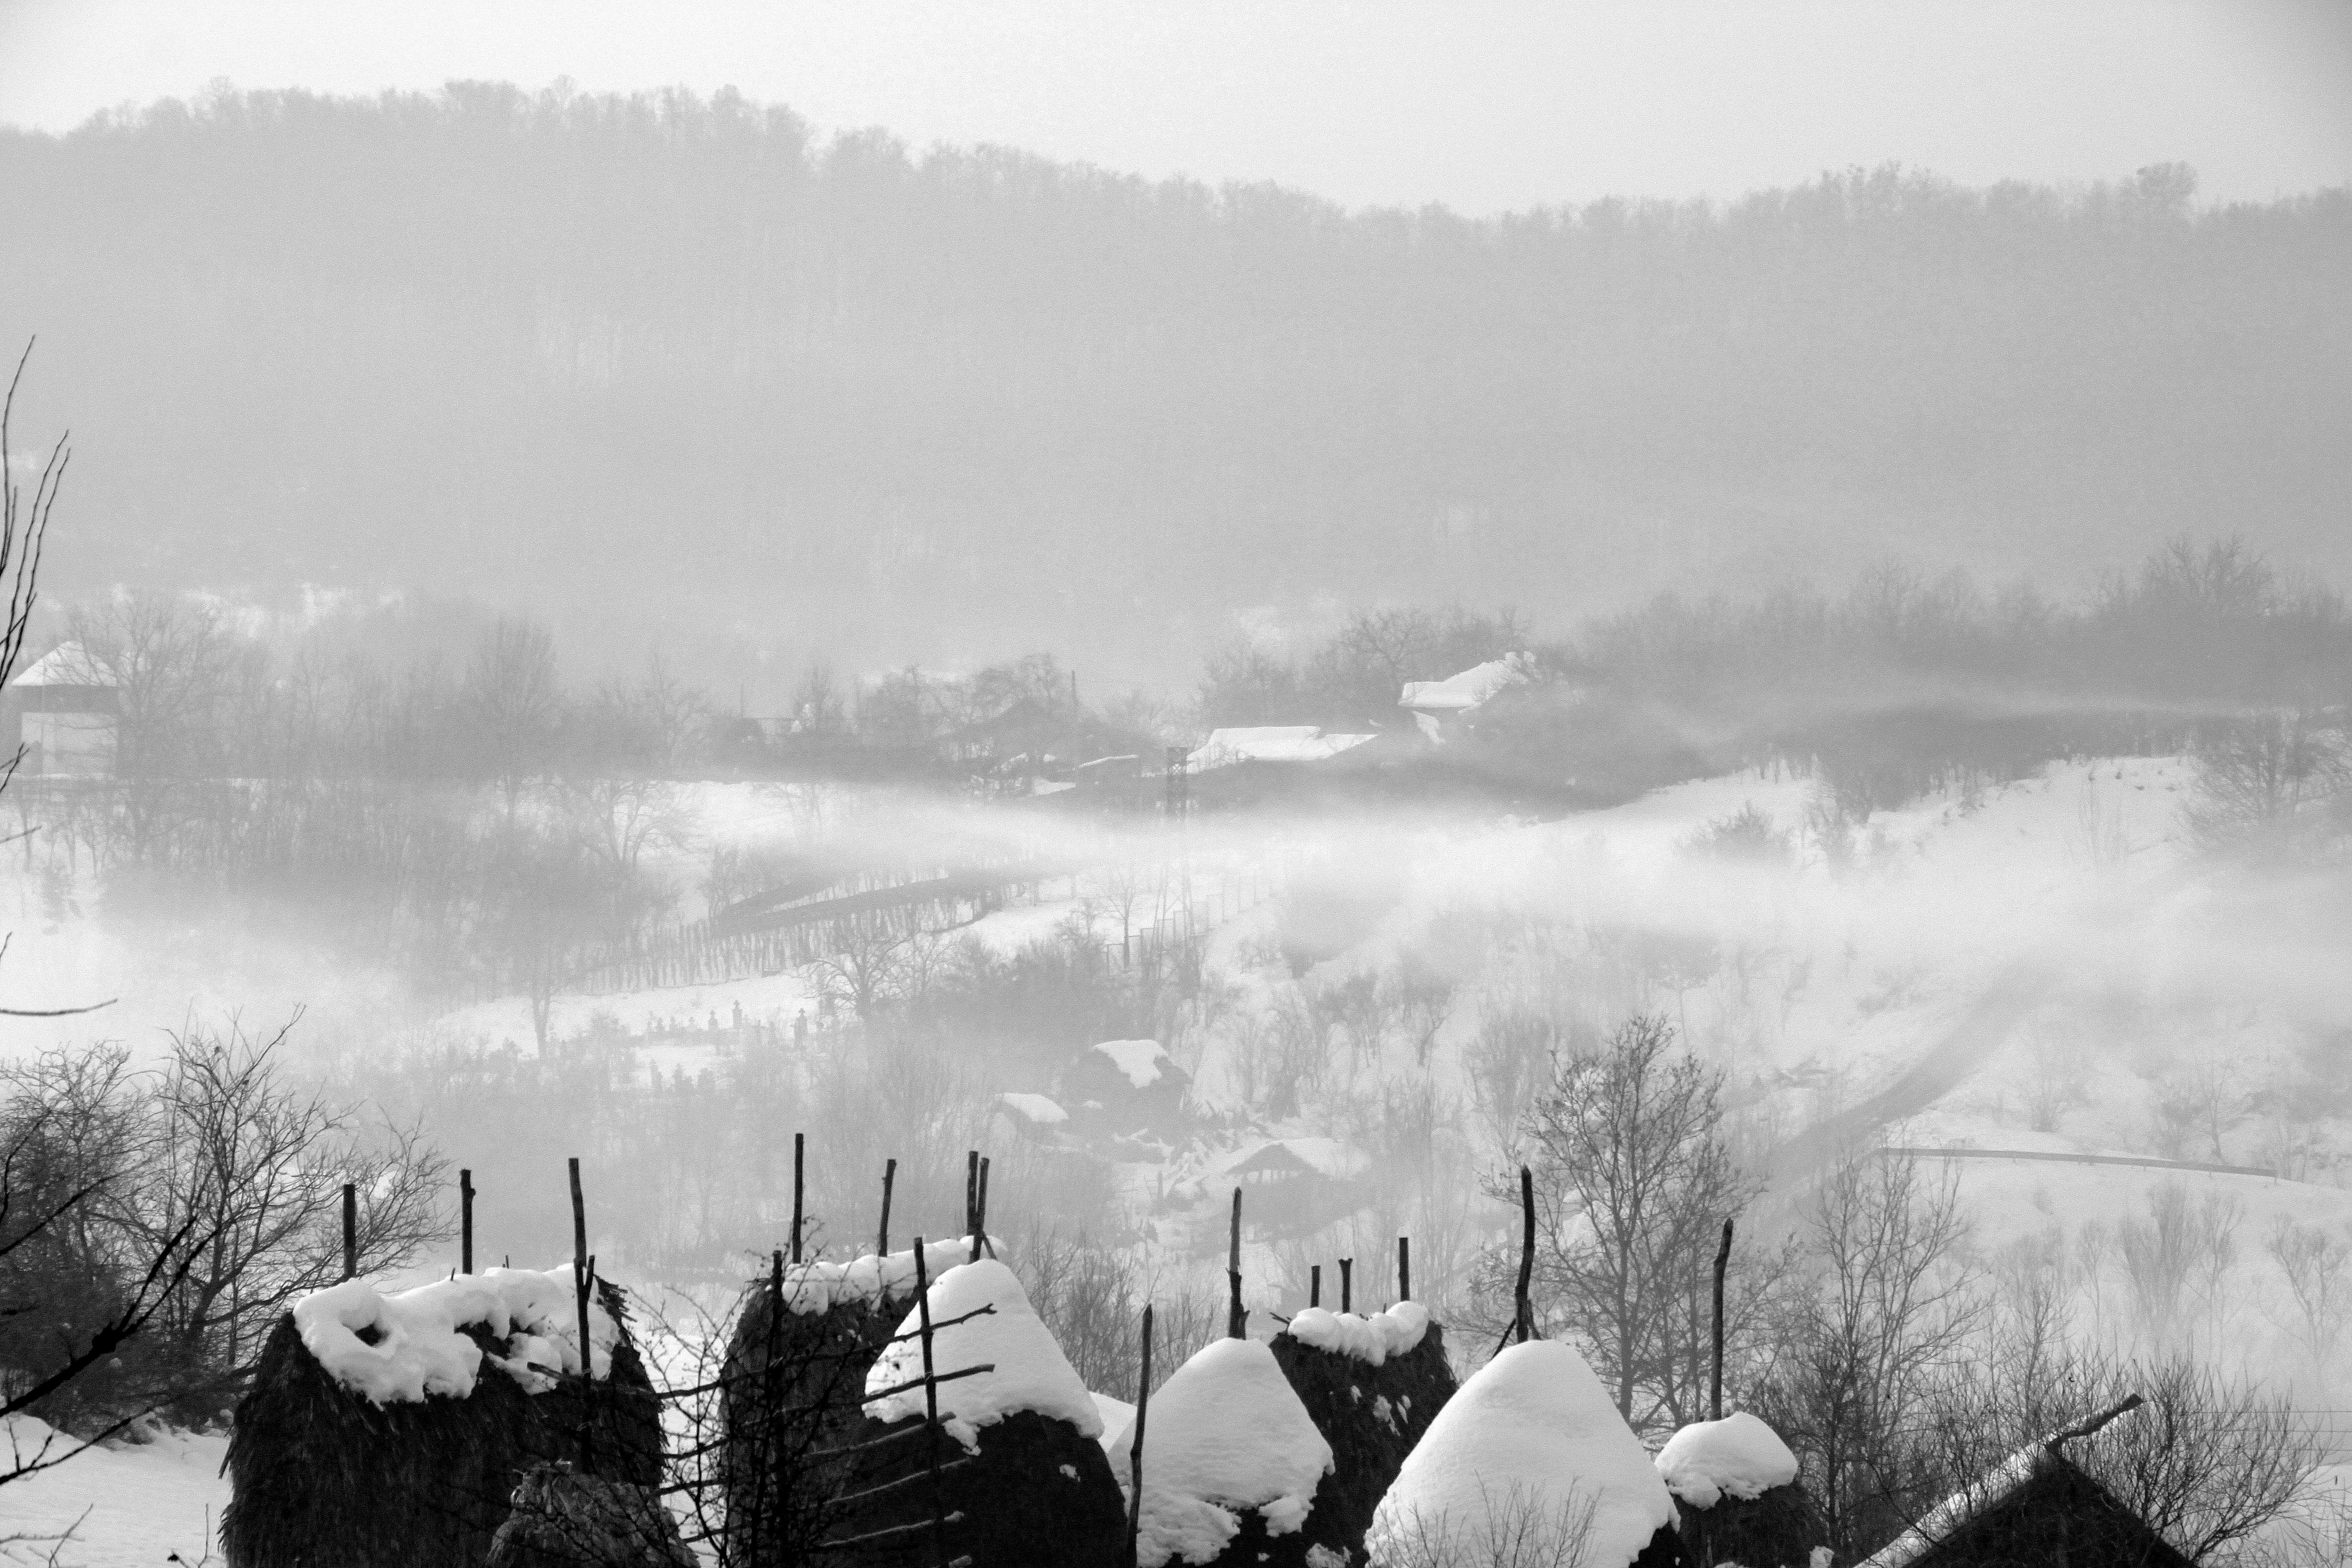
tree, nature, snow, cold, winter, black and white, fog, mist, white, morning, frost, weather, haze, frozen, monochrome, season, freezing, monochrome photography, atmospheric phenomenon